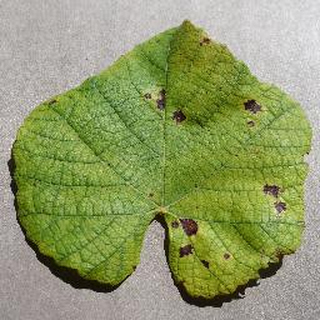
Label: grape_leaf_blight